Wittmar

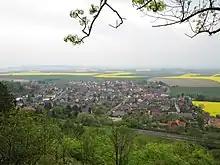
Wittmar

For several hundred years, salt has been mined in Asse, a small mountain range in the district of Wolfenbüttel. One of these mines, Schacht Asse II, is now used to store low- and medium-grade radioactive waste produced by medicine and nuclear power plants.